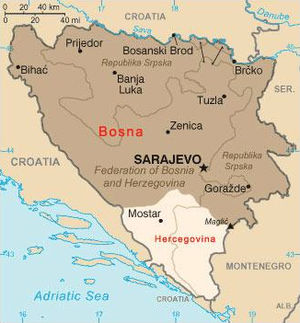
Bosnien (region)
Den omtrentlige grænse mellem Bosnien og Hercegovina. Bosnien markeret med mørkebrun og Hercegovina med lysebrun.
Bosnien er den ene af de regioner der danner Bosnien-Hercegovina. Bosnien dækker omkring 80% af landet, mens den anden og sydlige region, Hercegovina, dækker omkring 20%. Bosnien er den uformelle betegnelse for hele landet.